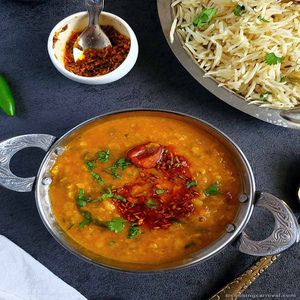
Dish: dal